The Trinity in art

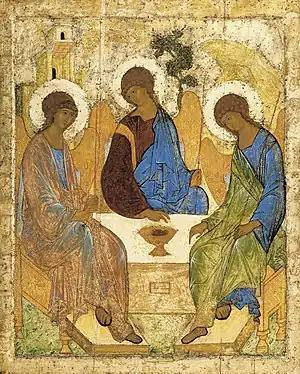
"Old Testament Trinity" icon by Andrei Rublev, c. 1400 (Tretyakov Gallery, Moscow)

Direct representations of the Trinity are much rarer in Eastern Orthodox art of any period—reservations about depicting the Father remain fairly strong, as they were in the West until the high Middle Ages. The Second Council of Nicea in 787 confirmed that the depiction of Christ was allowed; the situation regarding the Father was less clear. The usual Eastern Orthodox representation of the Trinity was through the "Old Testament Trinity" of the three angels visiting Abraham—said in the text to be "the Lord". However, scholars generally agree that the direct representation of the Trinity began in Greek works from the 11th century onwards, where Christ is shown as an infant sitting on the Father's lap, with the Dove of the Holy Spirit also present. Such depictions spread to the West and became the standard type there, although with an adult Christ, as described above. This type later spread back to the Eastern Orthodox world where post-Byzantine representations similar to those in the West are not uncommon outside Russia. The subject long remained sensitive, and the Russian Orthodox Church at the Great Synod of Moscow in 1667 finally forbade depictions of the Father in human form. The canon is quoted in full here because it explains the Russian Orthodox theology on the subject: